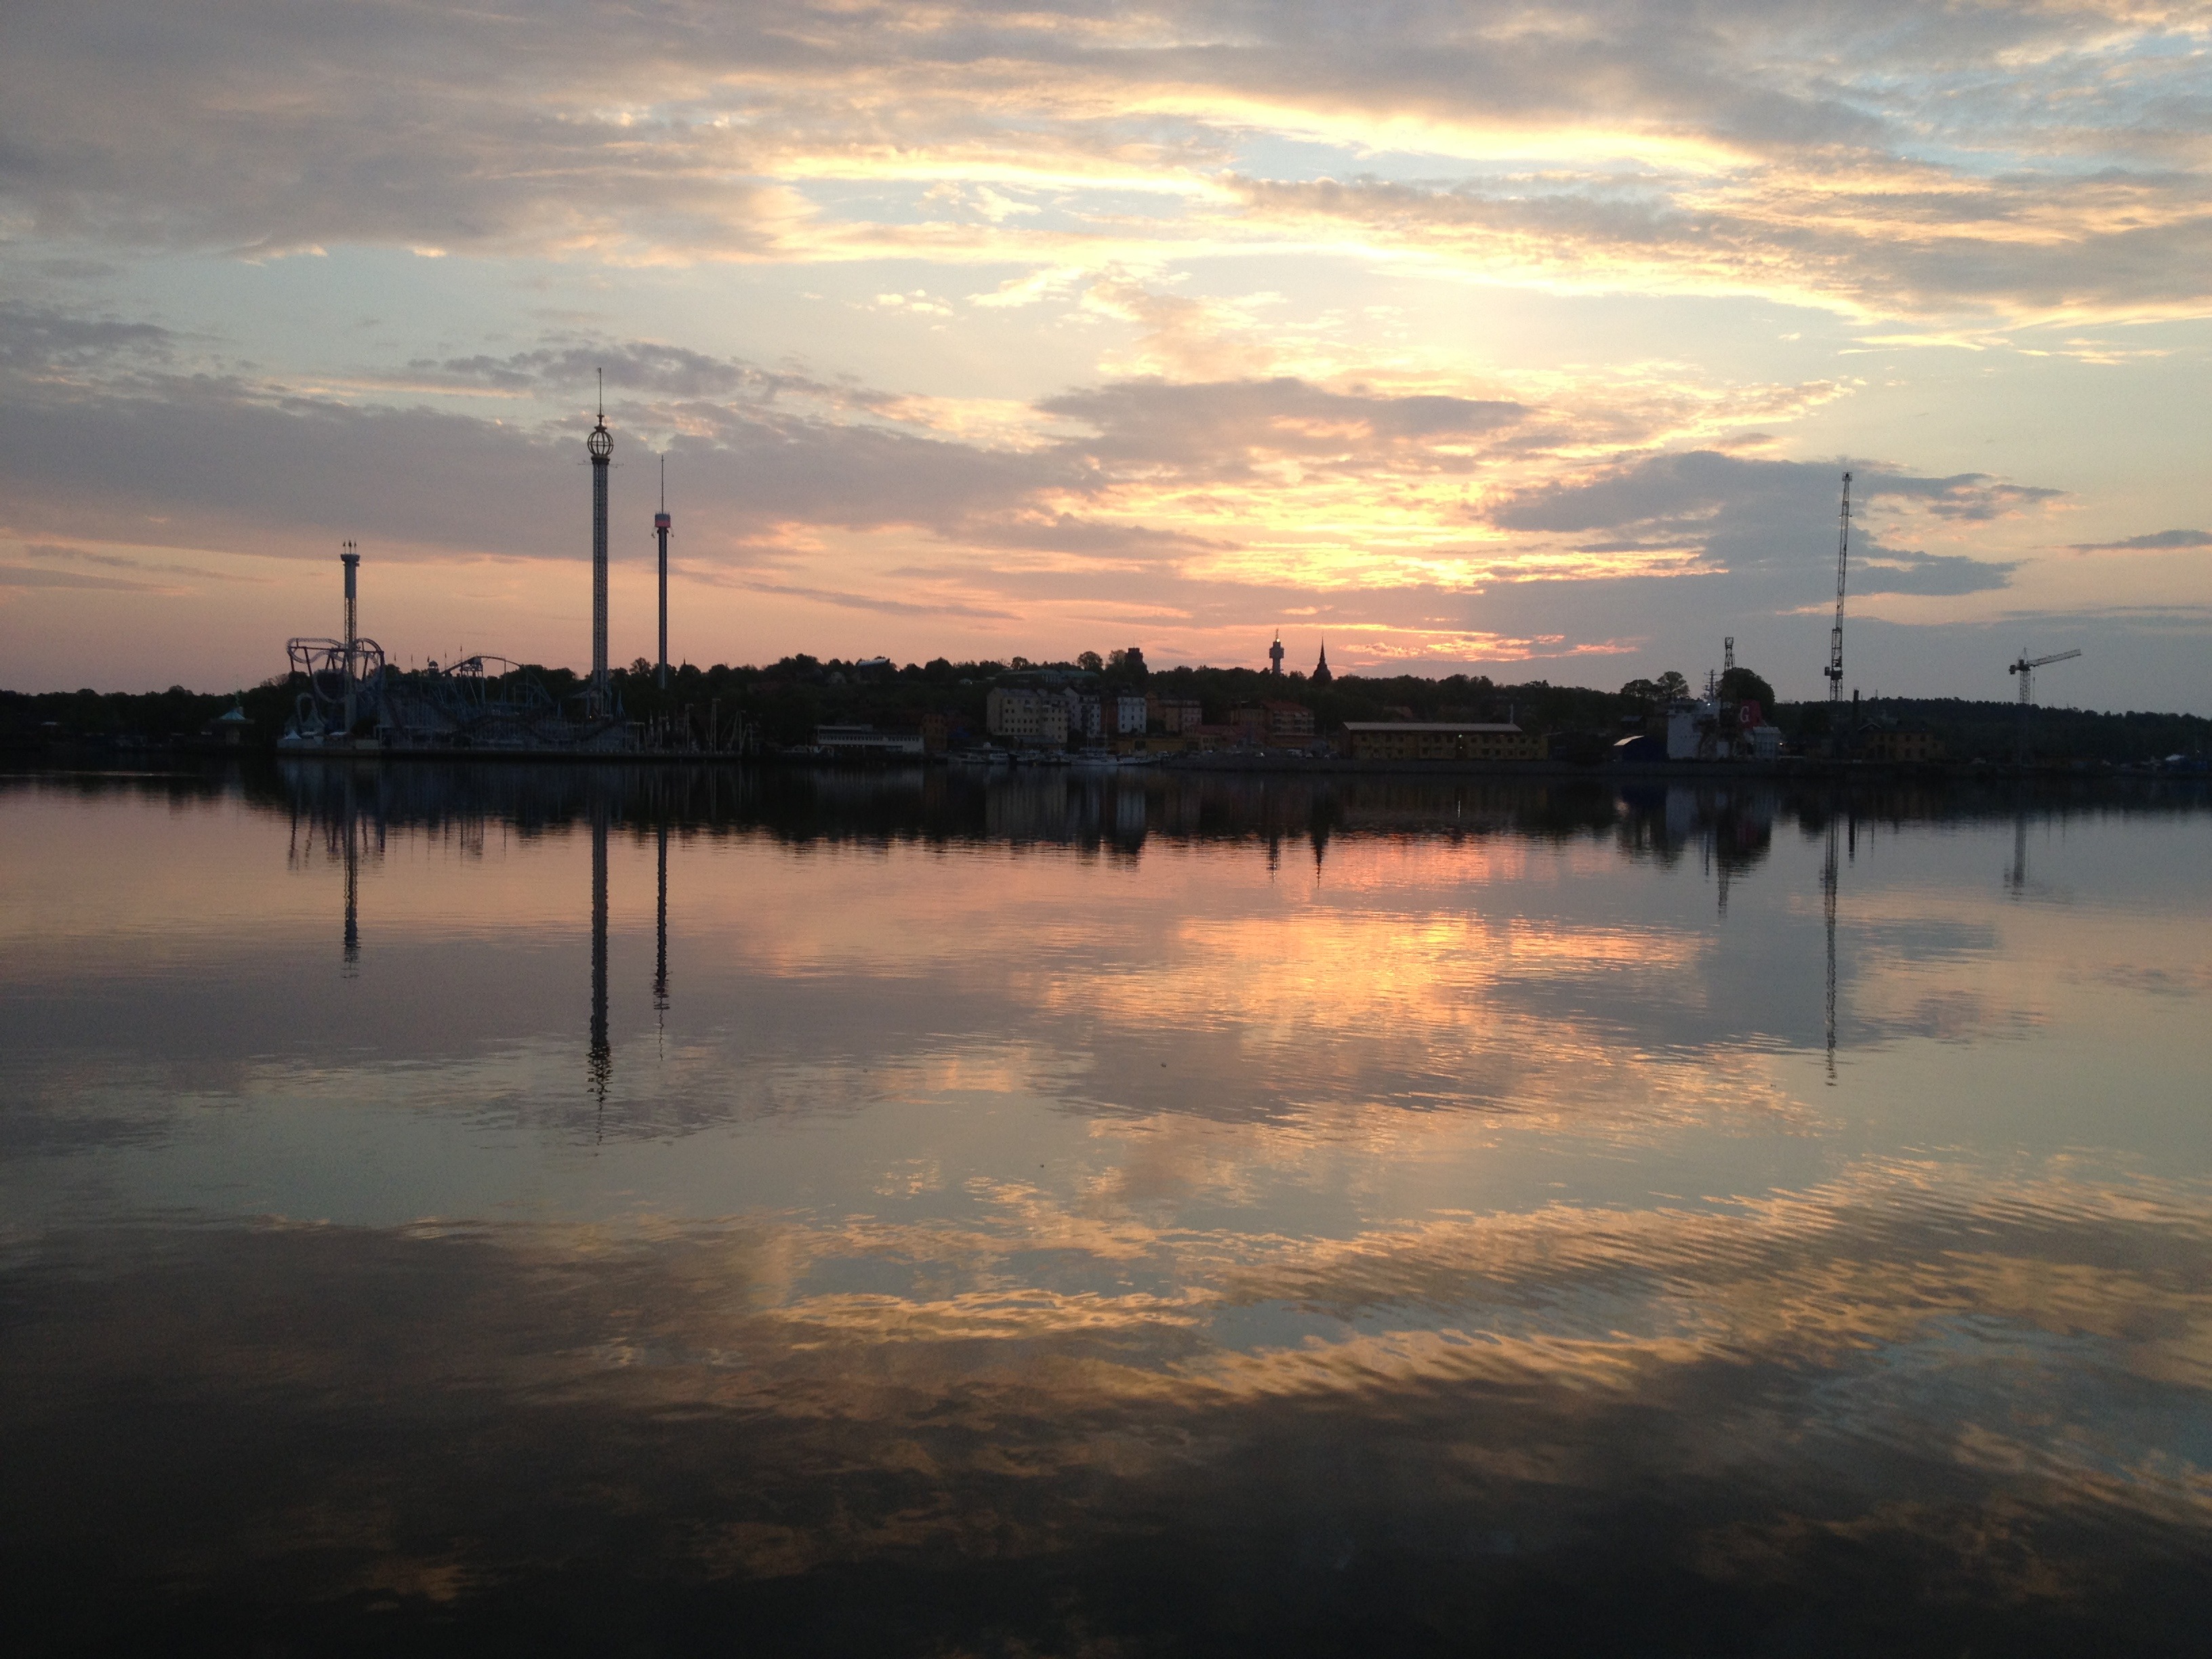
sea, water, nature, horizon, cloud, sky, sun, sunrise, sunset, sunlight, morning, lake, town, dawn, city, river, cityscape, dusk, environment, evening, reflection, scenic, weather, bay, cloudscape, outdoors, clouds, buildings, sweden, stockholm, meteorology, afterglow, atmospheric phenomenon